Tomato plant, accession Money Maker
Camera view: horizontal (90 deg, fisheye); turntable rotation: 300 degrees
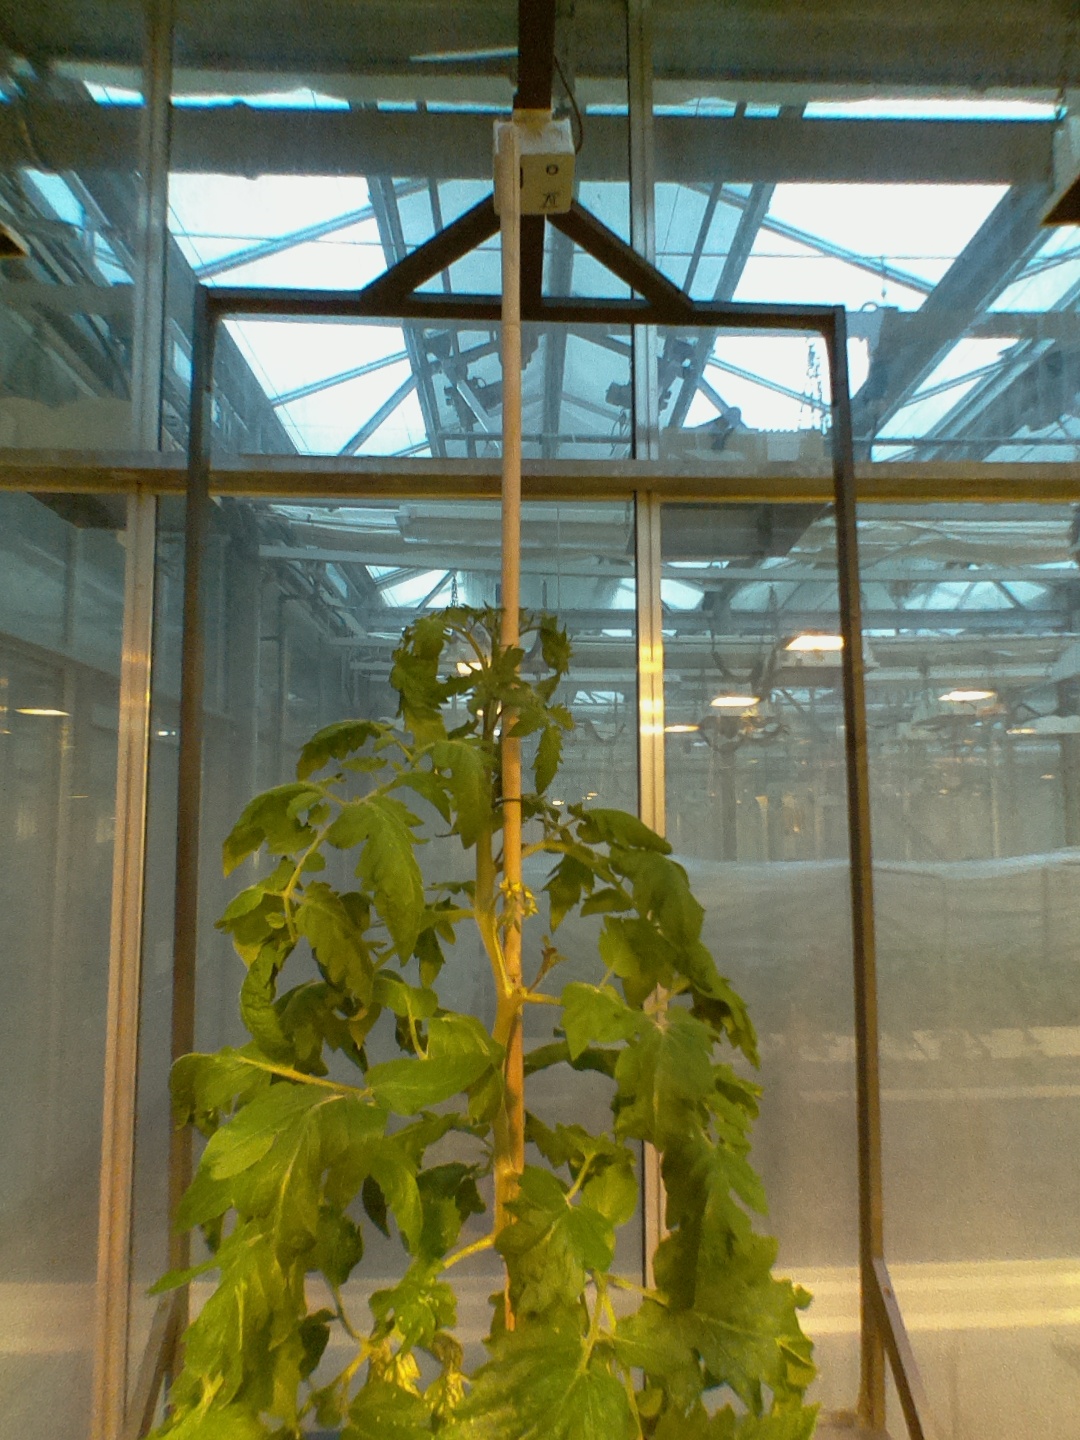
BBCH growth stage 69: End of flowering, 90%-100% of flowers open, more petals falling